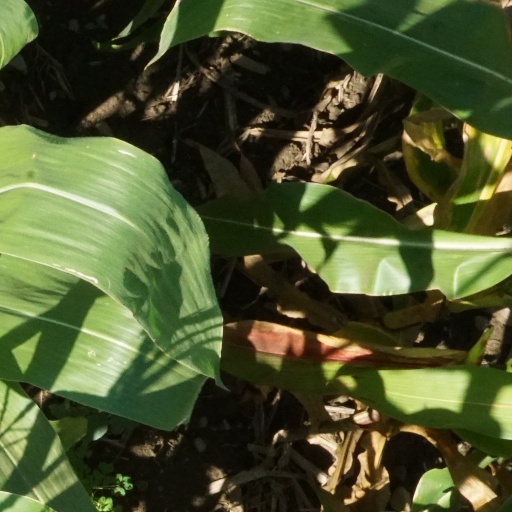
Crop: maize; corn